Escape crew capsule

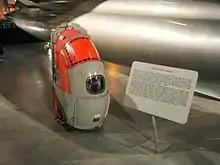
Crewmember escape capsule from a B-58 Hustler

An escape crew capsule is an escape capsule that allows one or more occupants of an aircraft or spacecraft to escape from the craft while it is subjected to extreme conditions, such as high speed or altitude. The occupant remains encapsulated and protected until such time as the external environment is suitable for direct exposure or the capsule reaches the ground.